Describe the emotion expressed in this image:  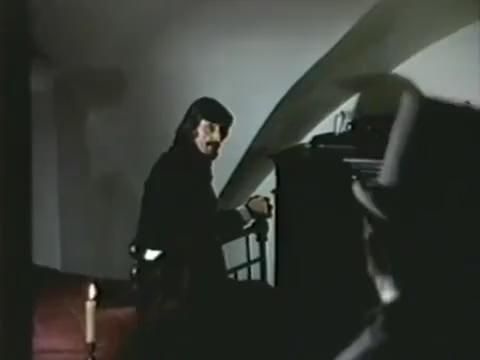
This person displays Pain, valence and arousal with low intensity.